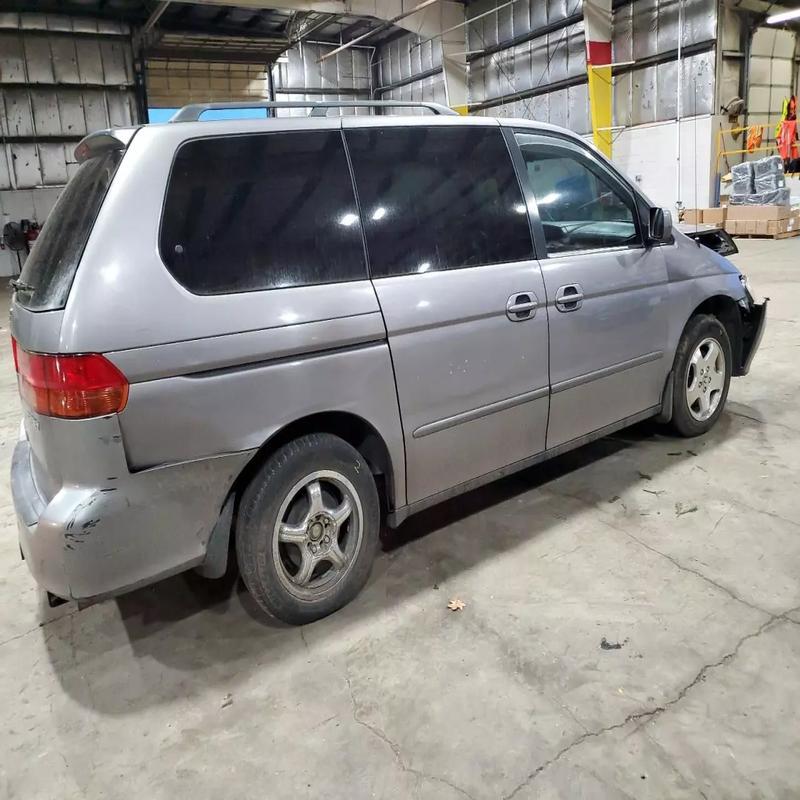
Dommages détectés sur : capot, aile avant droite, porte arrière droite, pare-choc arrière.
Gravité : mineur